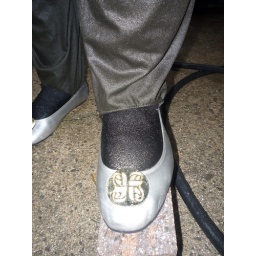
Lara wet its silver ballerina in backyard. She wear black knee socks.